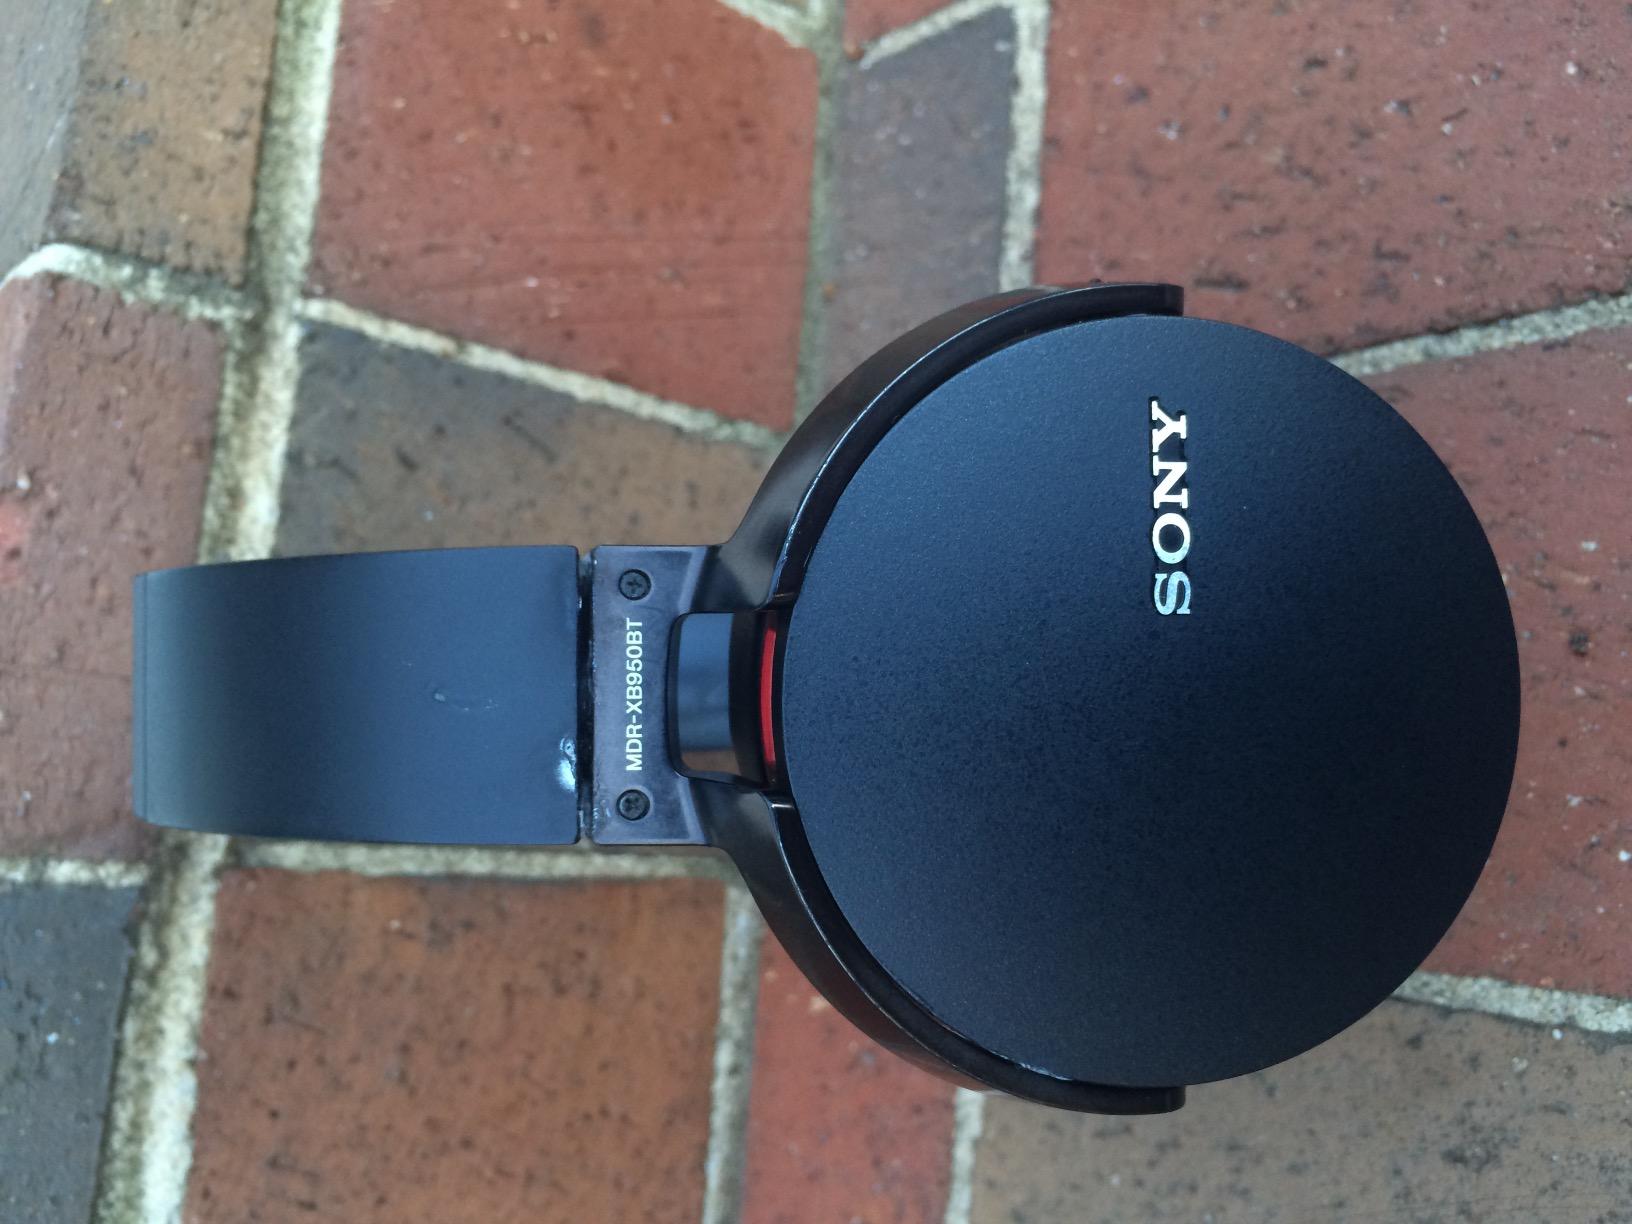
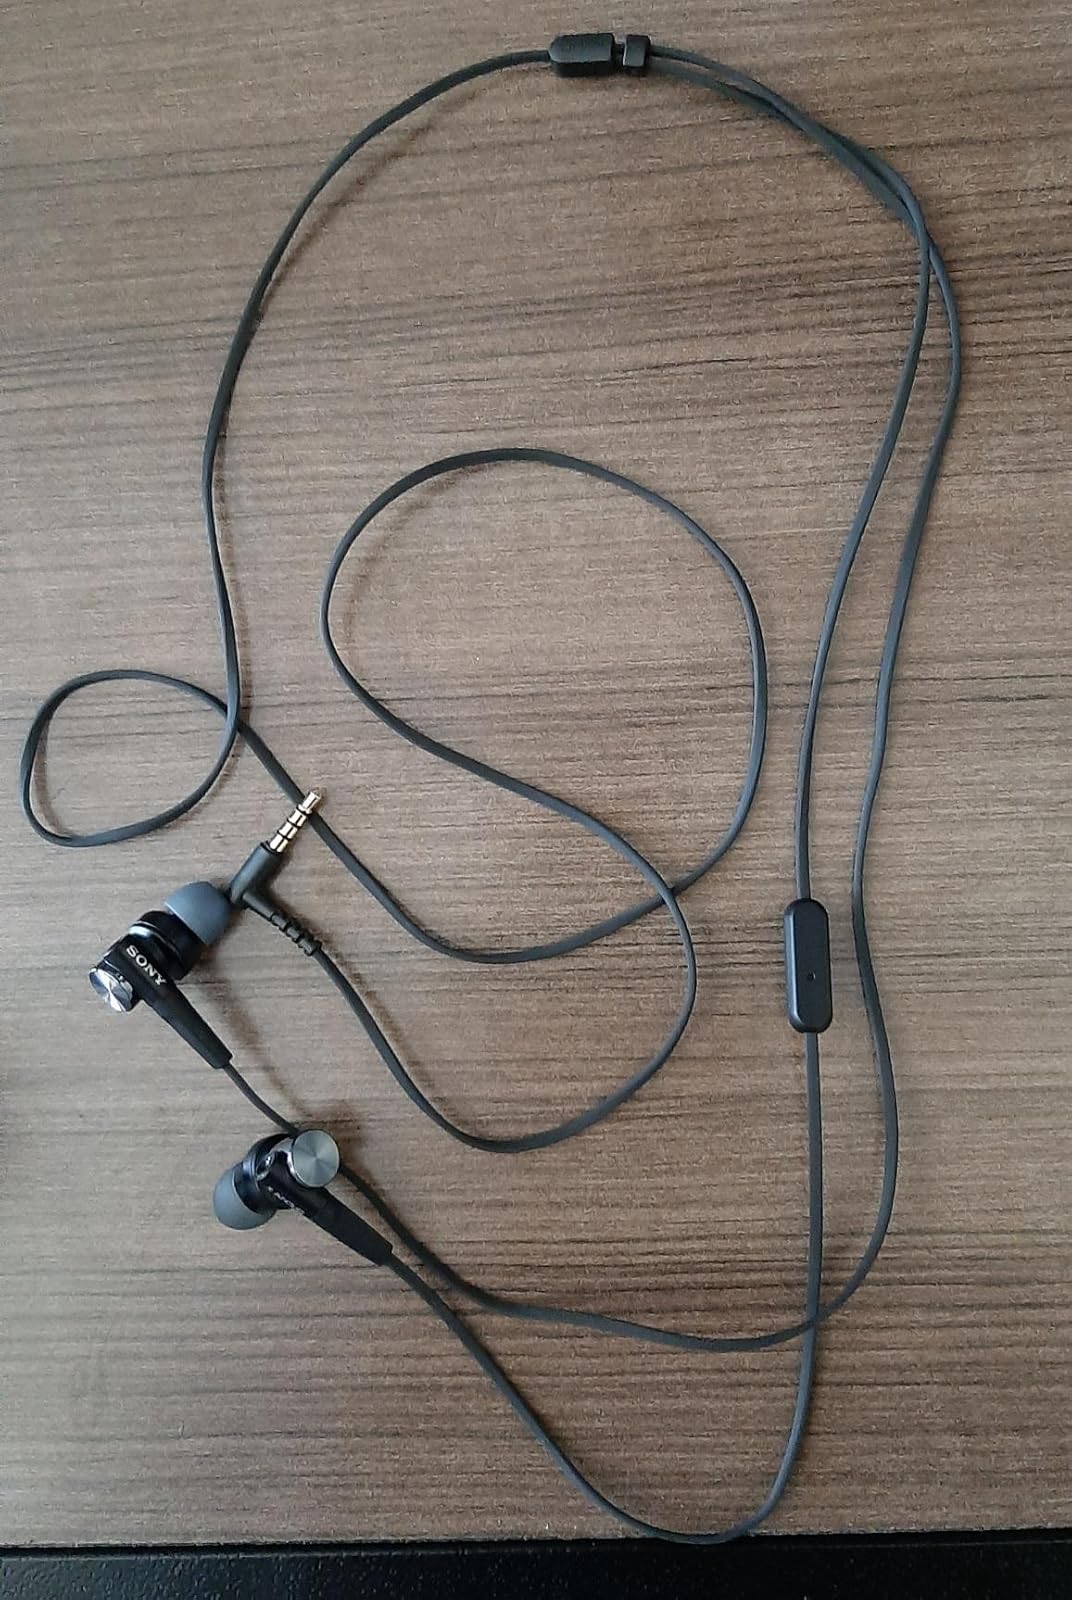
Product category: headphones
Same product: no